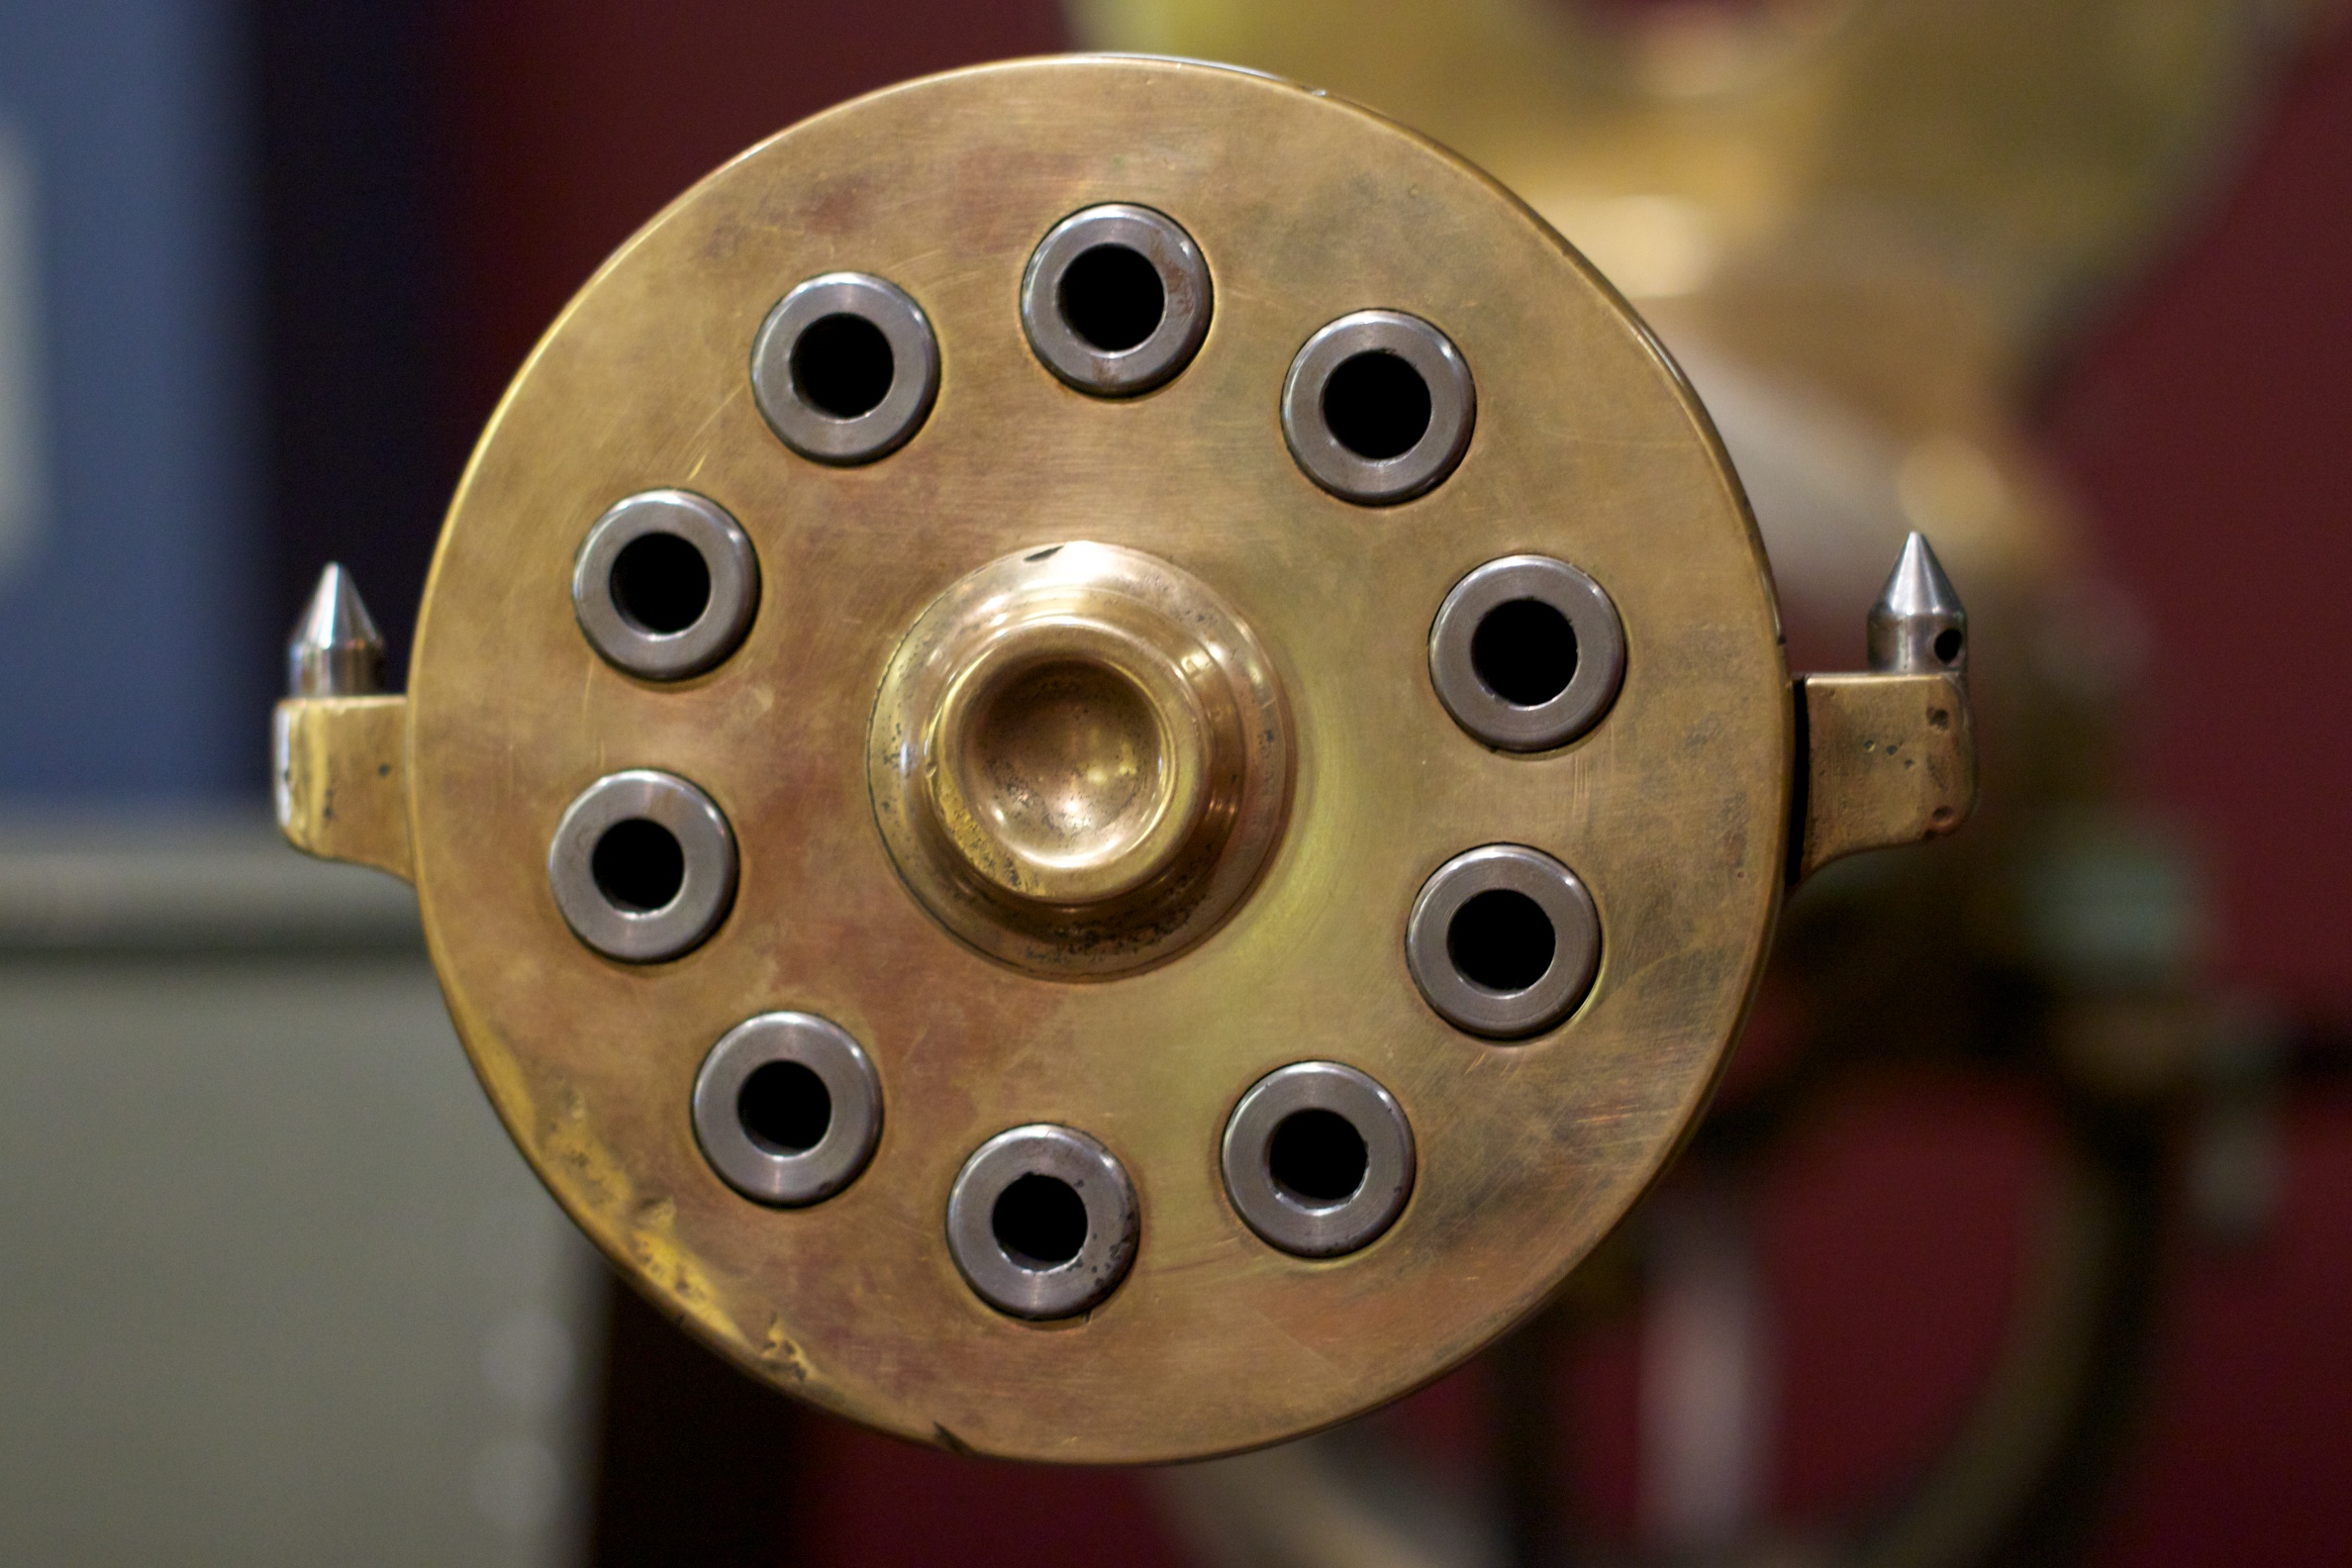
wheel, machine, close up, product, odyssey, hurleylounge, idaho